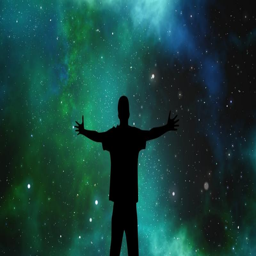
a team of astronomers has calculated that the universe seems to be expanding faster than what scientists previously figured .